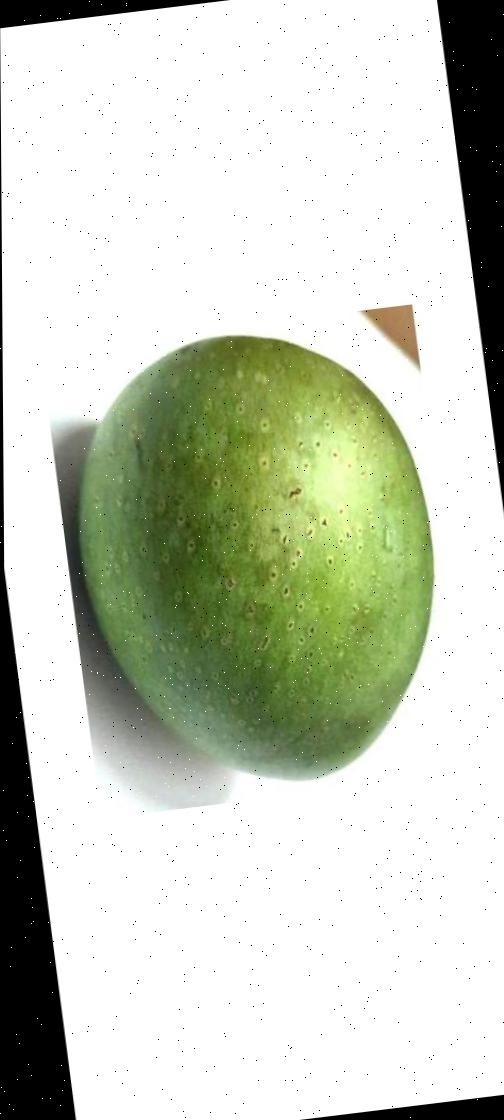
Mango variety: Ashshina Zhinuk